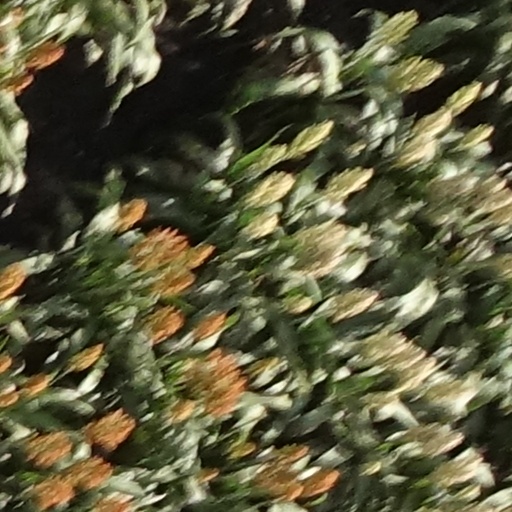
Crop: sorghum